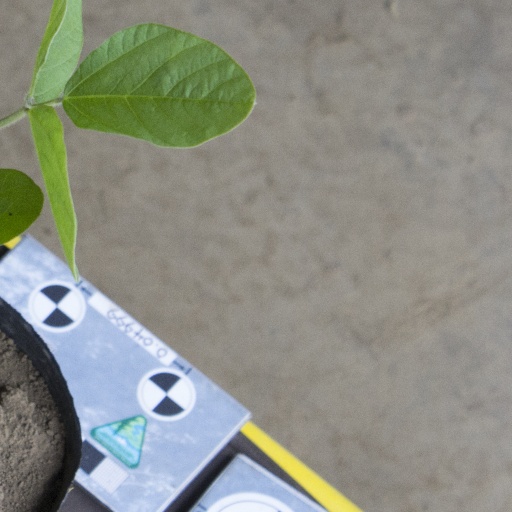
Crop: soybean